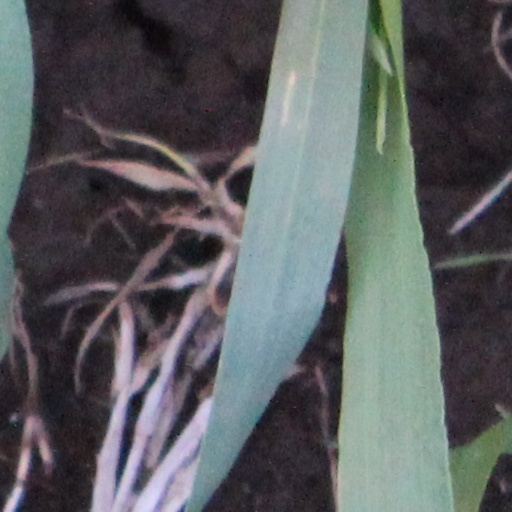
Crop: wheat